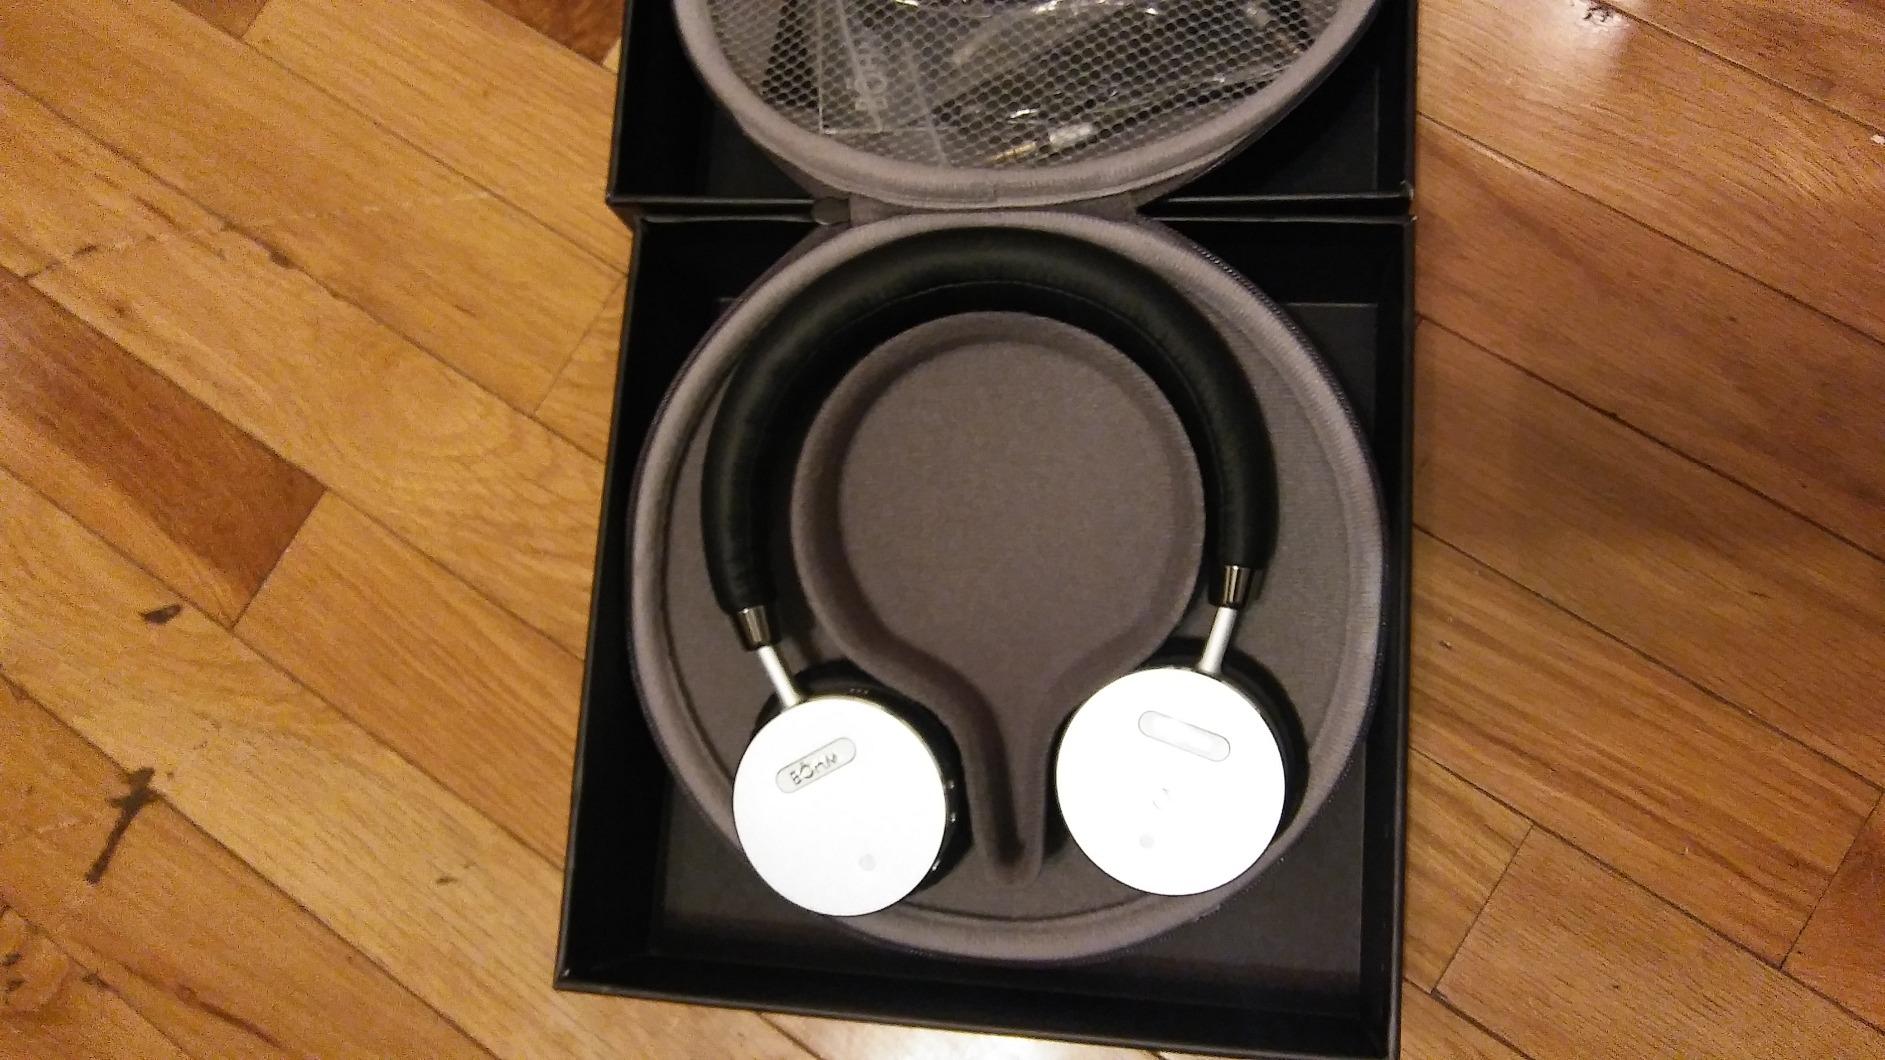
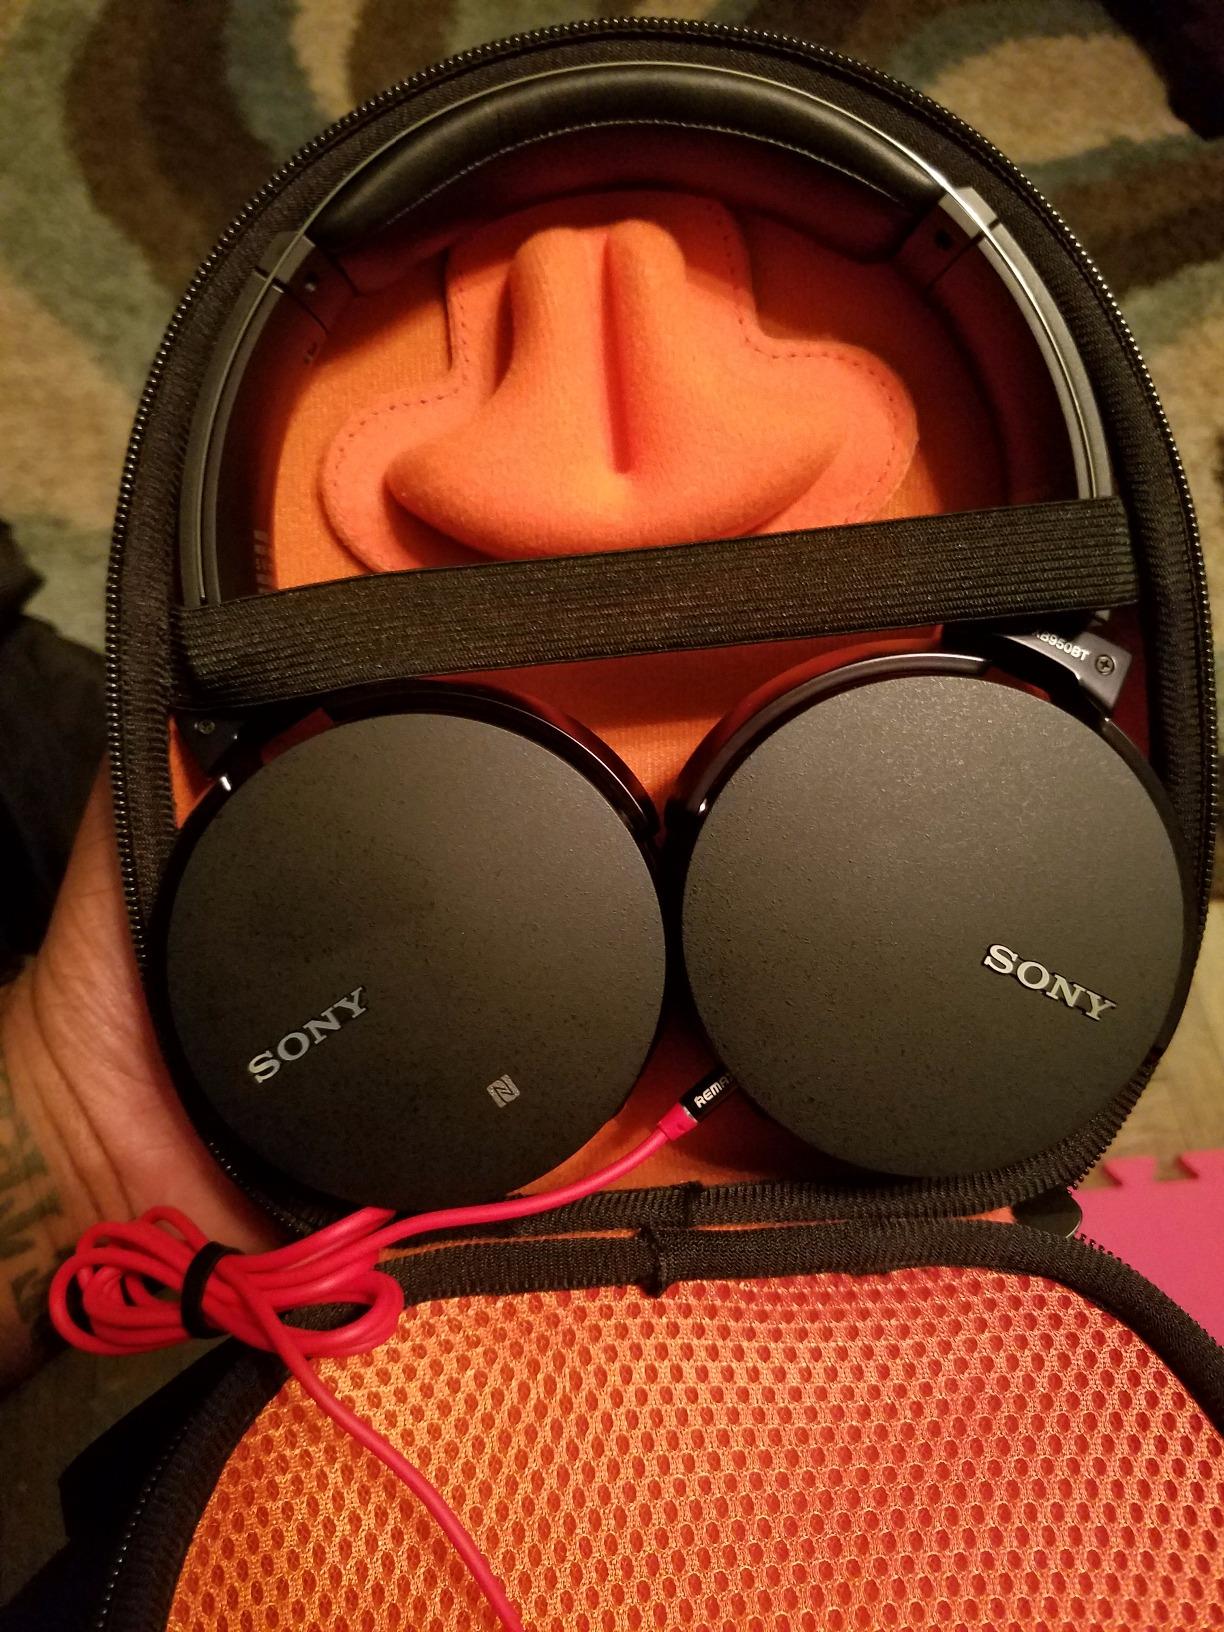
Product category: headphones
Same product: no